Lloyd Park tram stop

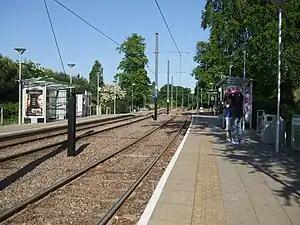
Platforms looking east

Lloyd Park tram stop is a light rail stop that serves Lloyd Park, located in the London Borough of Croydon in south London. It is 200 metres east of the site of the Coombe Road railway station, on the former Woodside and South Croydon Railway.